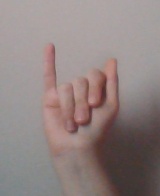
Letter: meem